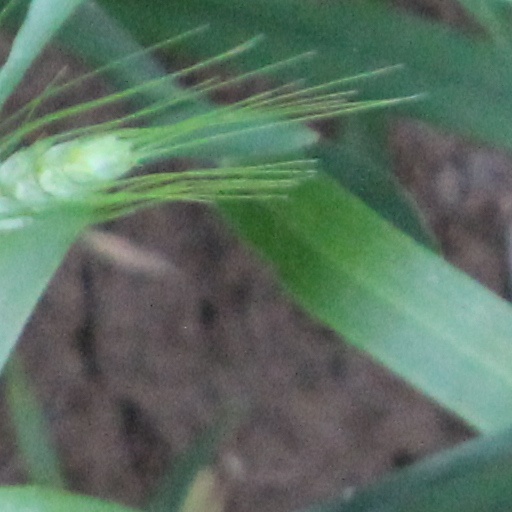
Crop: wheat